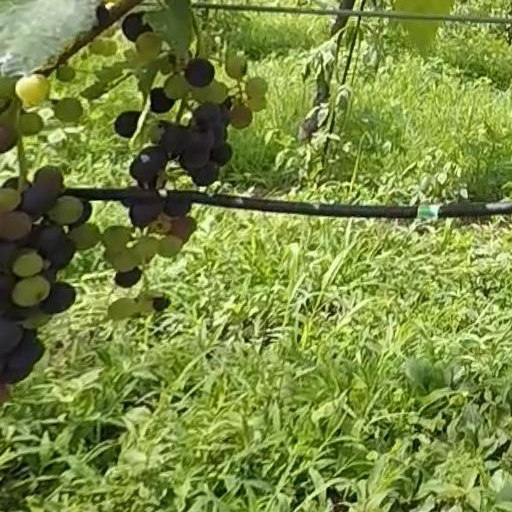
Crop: grape